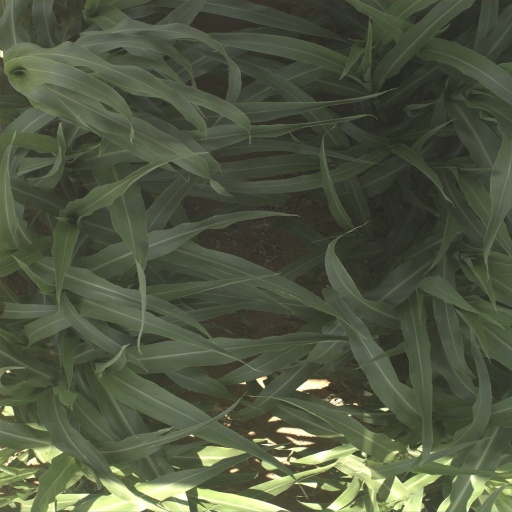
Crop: sorghum